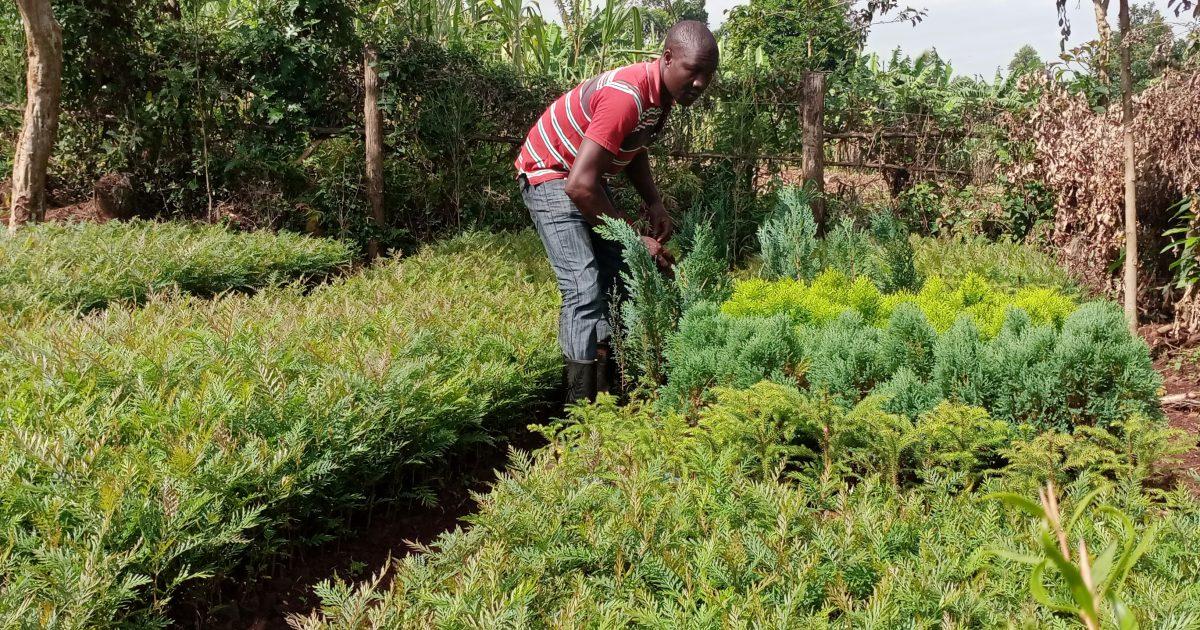
Mwanaume mkulima ambaye amebobea kwenye masuala ya vitalu, anaendelea kupalilia miche ya miti ambayo baadaye ikikomaa atawauzia watu tofautitofauti, hasa wale wanaotunza misitu.